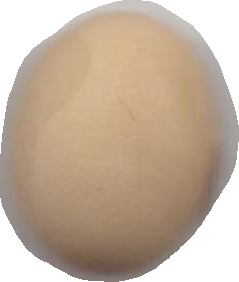
Variety: Anjasmoro